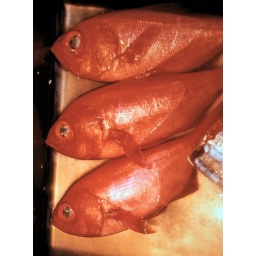
Three little red fish at great Tsukiji wholesale fish market in Tokyo, Japan 1985